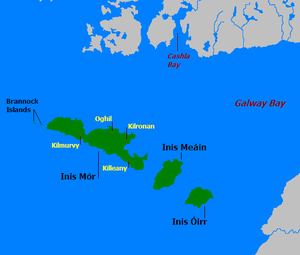
Inis Oírr est la plus petite et la plus orientale des îles d'Aran, dans la baie de Galway, en Irlande.